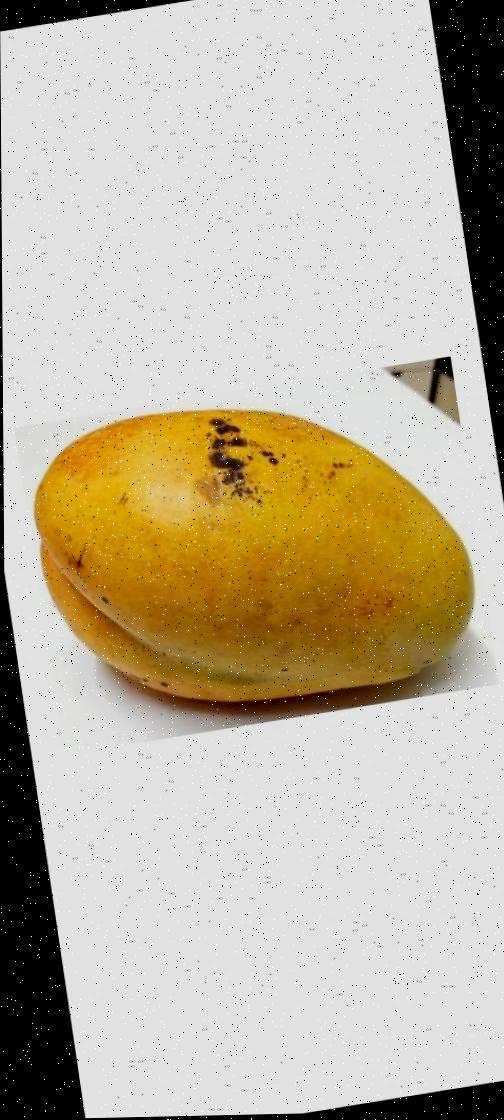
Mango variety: Bari-11